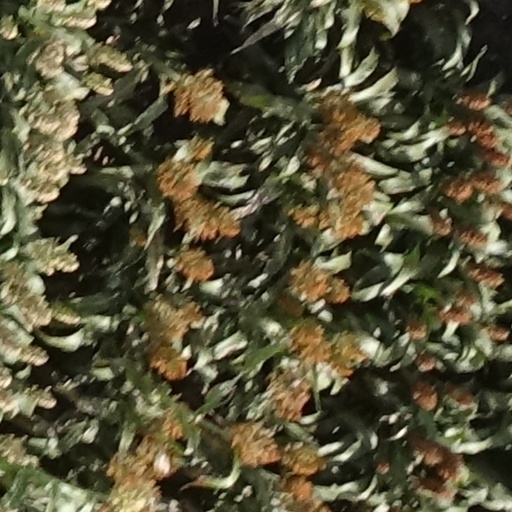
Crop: sorghum